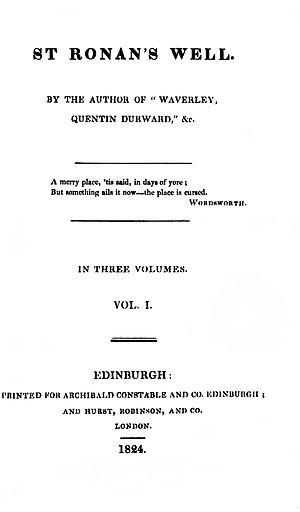
Les Eaux de Saint-Ronan est un roman de mœurs de l’auteur écossais Walter Scott, paru le 27 décembre 1823 sous le pseudonyme The Author of Waverley, Quentin Durward, etc.